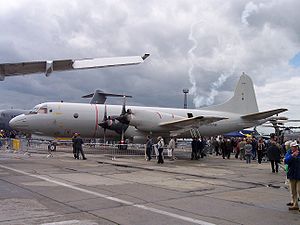
Deutsche Marine / Historie
P3C Orion maritimt patruljefly
Deutsche Marine er siden 1990 den tyske marines officielle navn. Deutsche Marine er den sømilitære gren af Bundeswehr og bygger videre på Kaiserliche Marine, Reichsmarine, Kriegsmarine, Bundesmarine og Volksmarine.